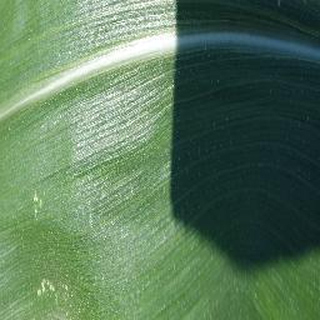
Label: healthy_corn